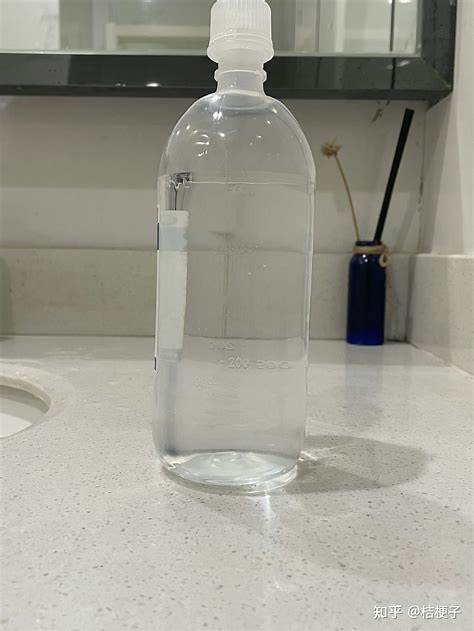
Waste category: plastic